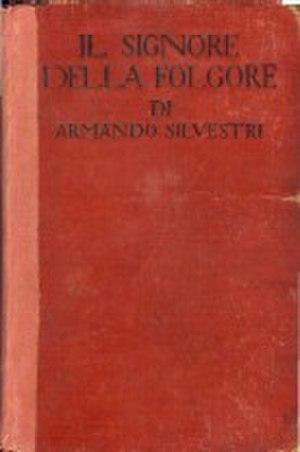
Armando Silvestri est un écrivain de science fiction et journaliste italien. Il a utilisé les pseudonymes de Dario Armani, Ademaro Garbi, Silvar et Tris.